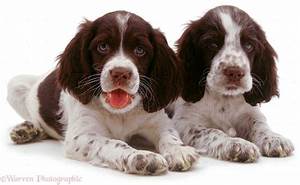
Label: cane